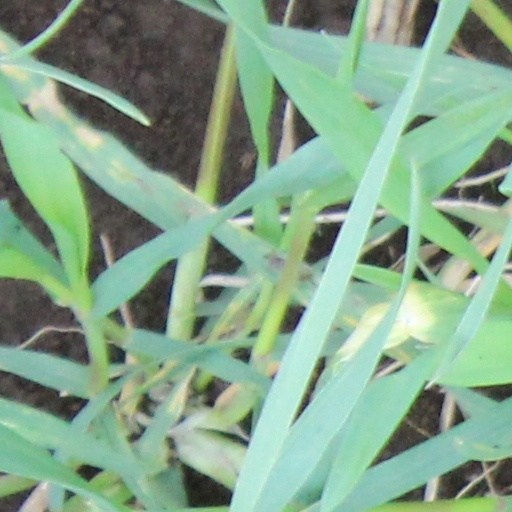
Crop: wheat